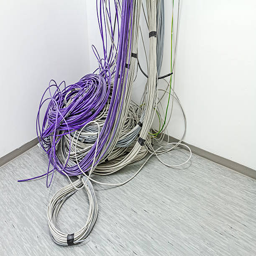
pile of cables the future control room